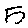
Label: 5